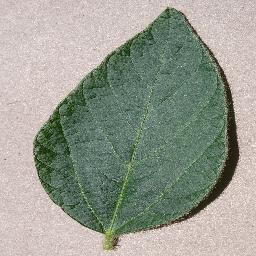
Label: Soybean___healthy